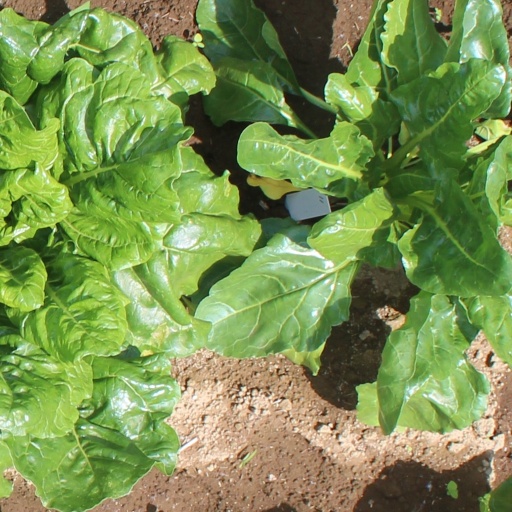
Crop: sugar beet